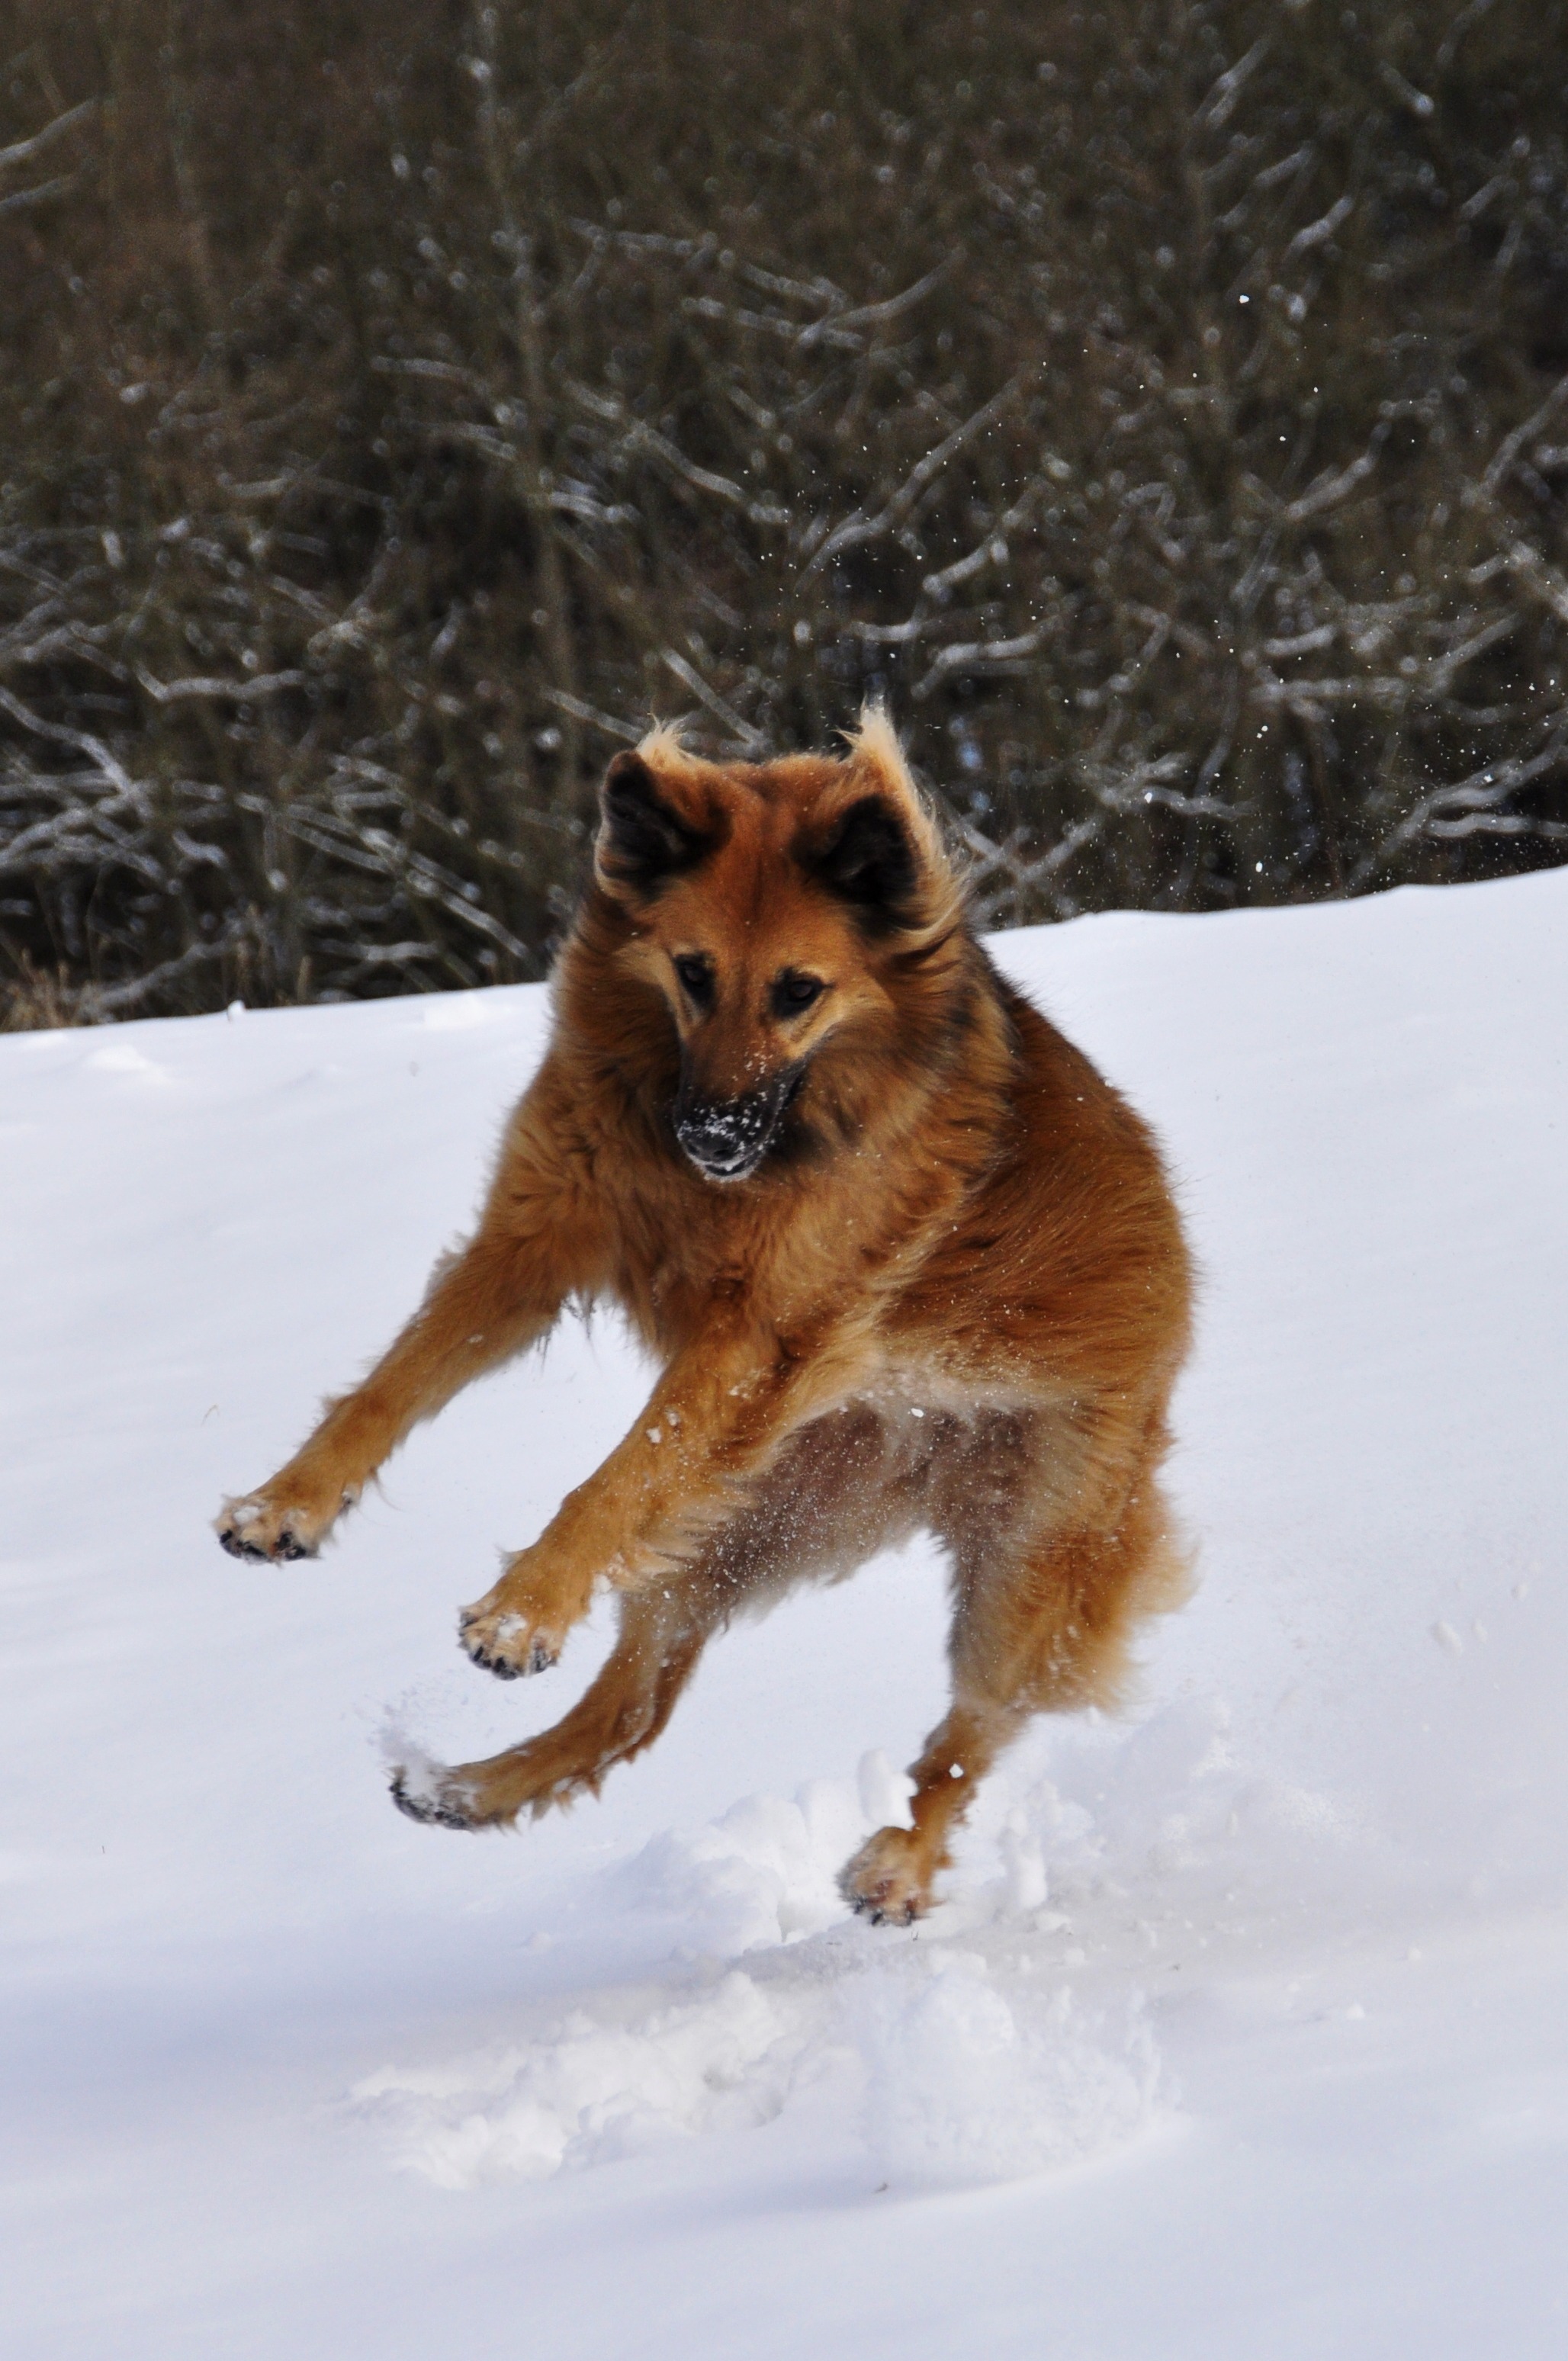
snow, winter, play, dog, jump, wildlife, weather, mammal, red fox, fun, vertebrate, romp, dog like mammal, dog breed group, greenland dog, eurasier, finnish spitz